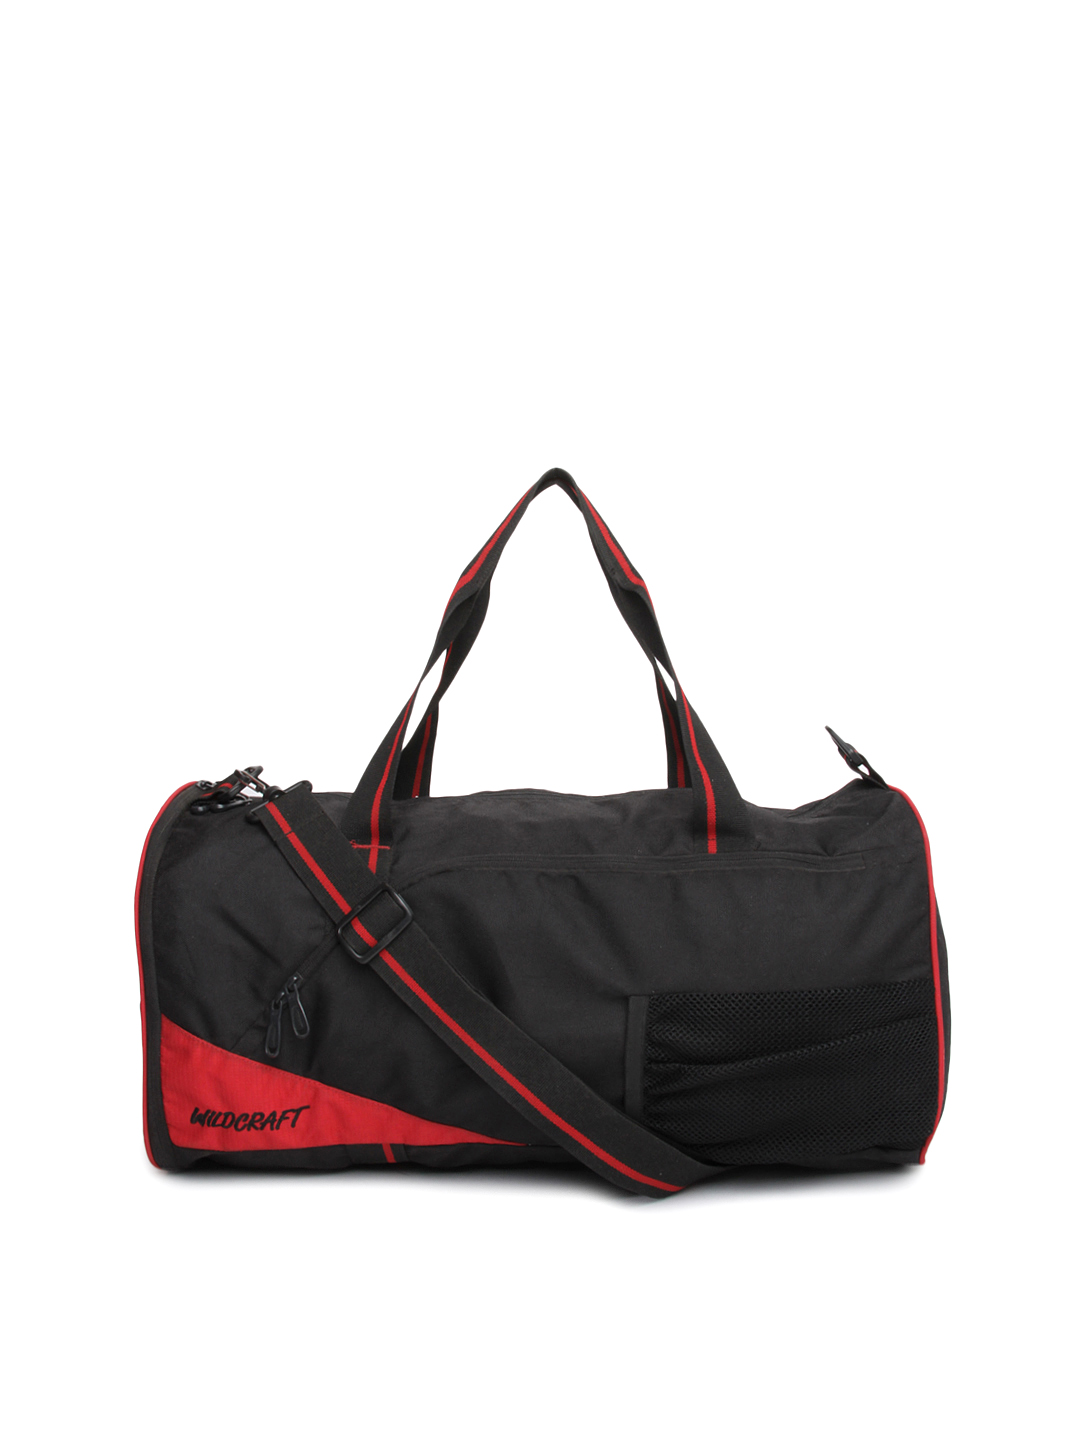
Wildcraft Unisex Black Duffel Bag
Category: Accessories / Bags / Duffel Bag
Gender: Unisex
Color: Black
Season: Winter 2015
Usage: Casual